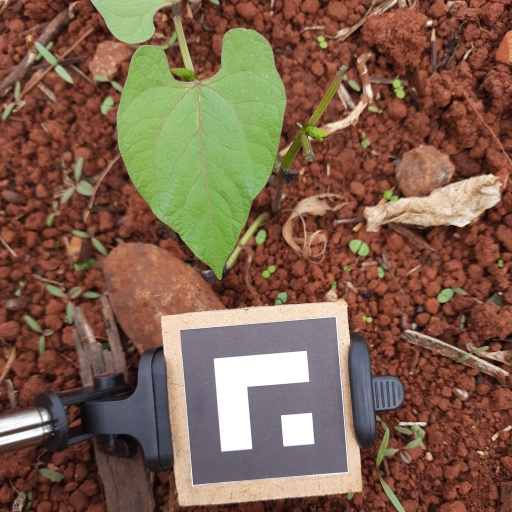
Observations: flat surface, no eating holes, under cloudy sky